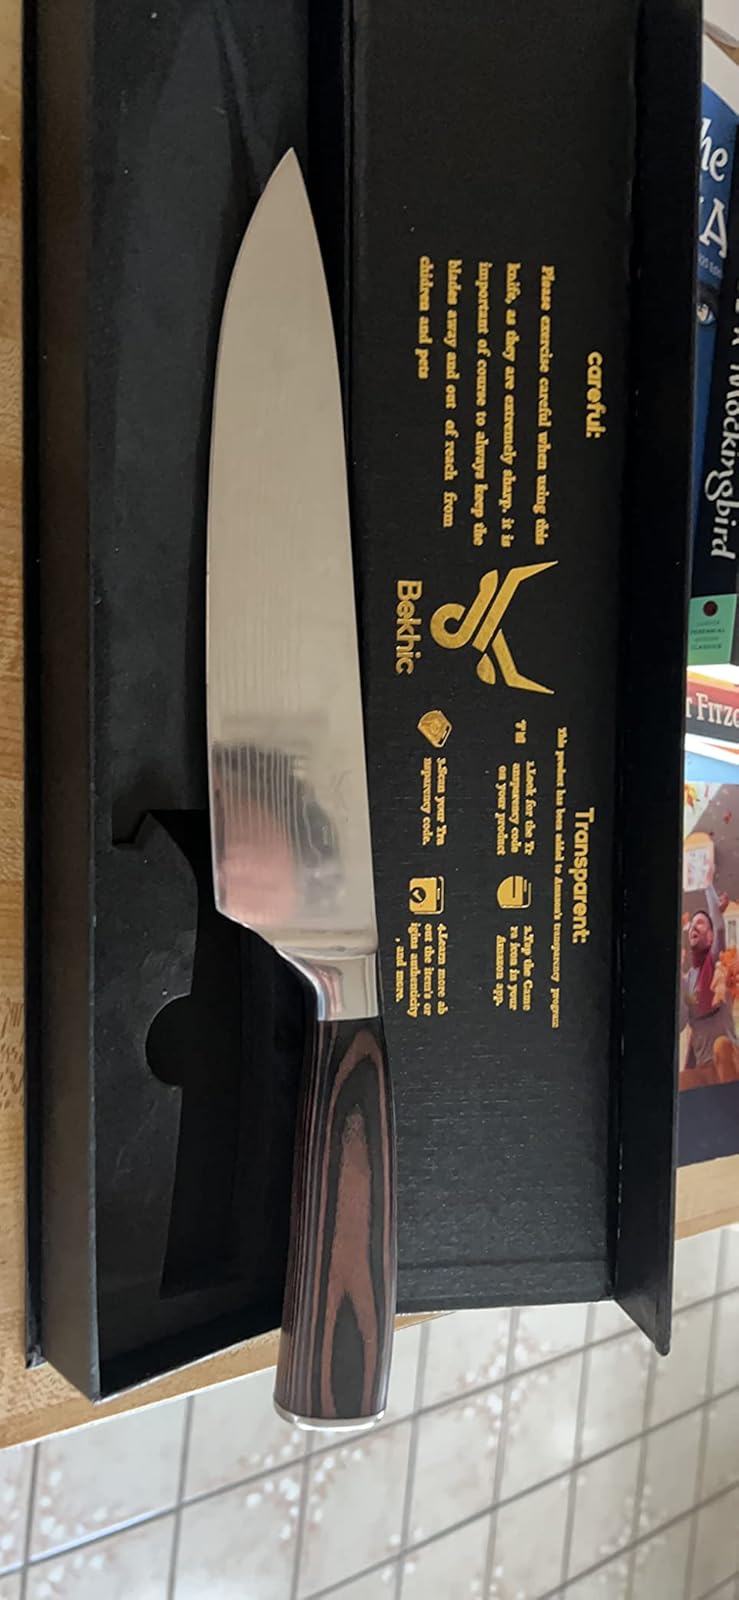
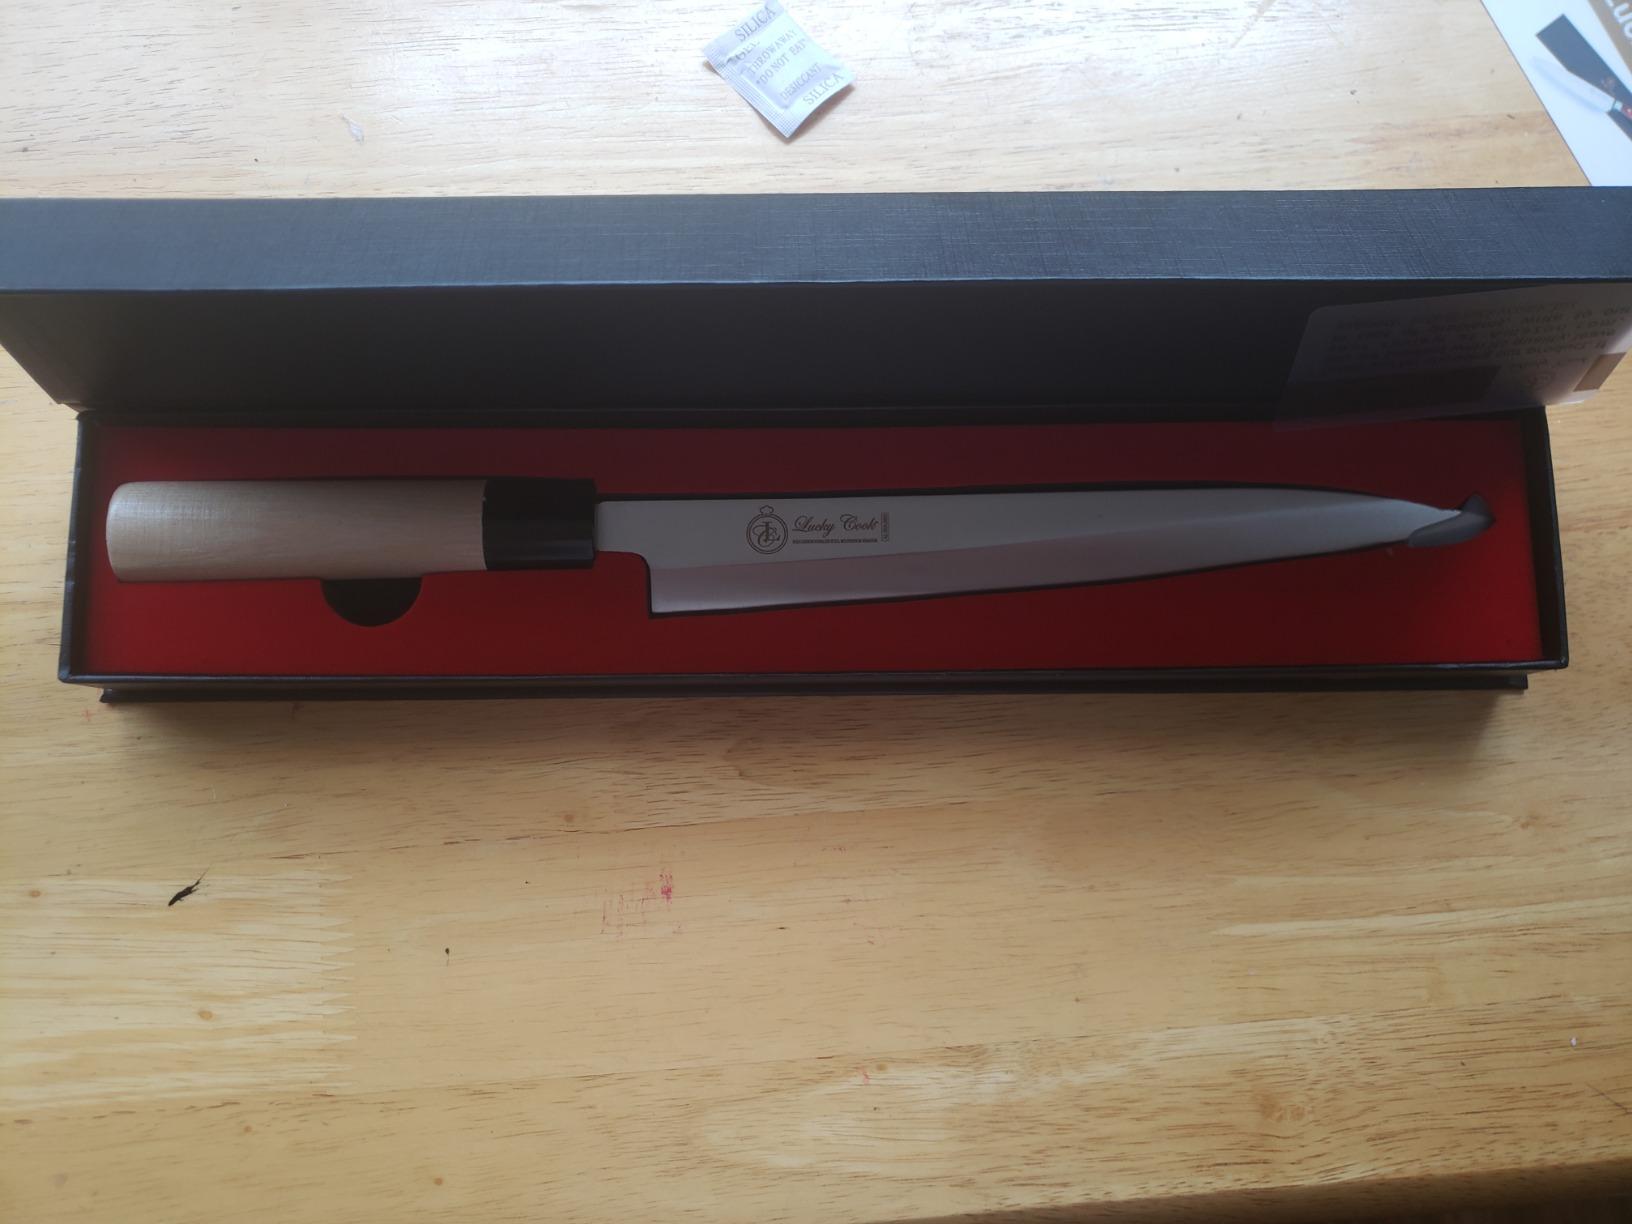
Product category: items_knife
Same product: no